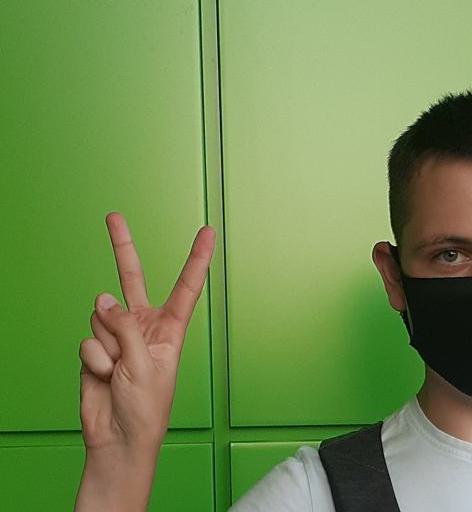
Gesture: peace